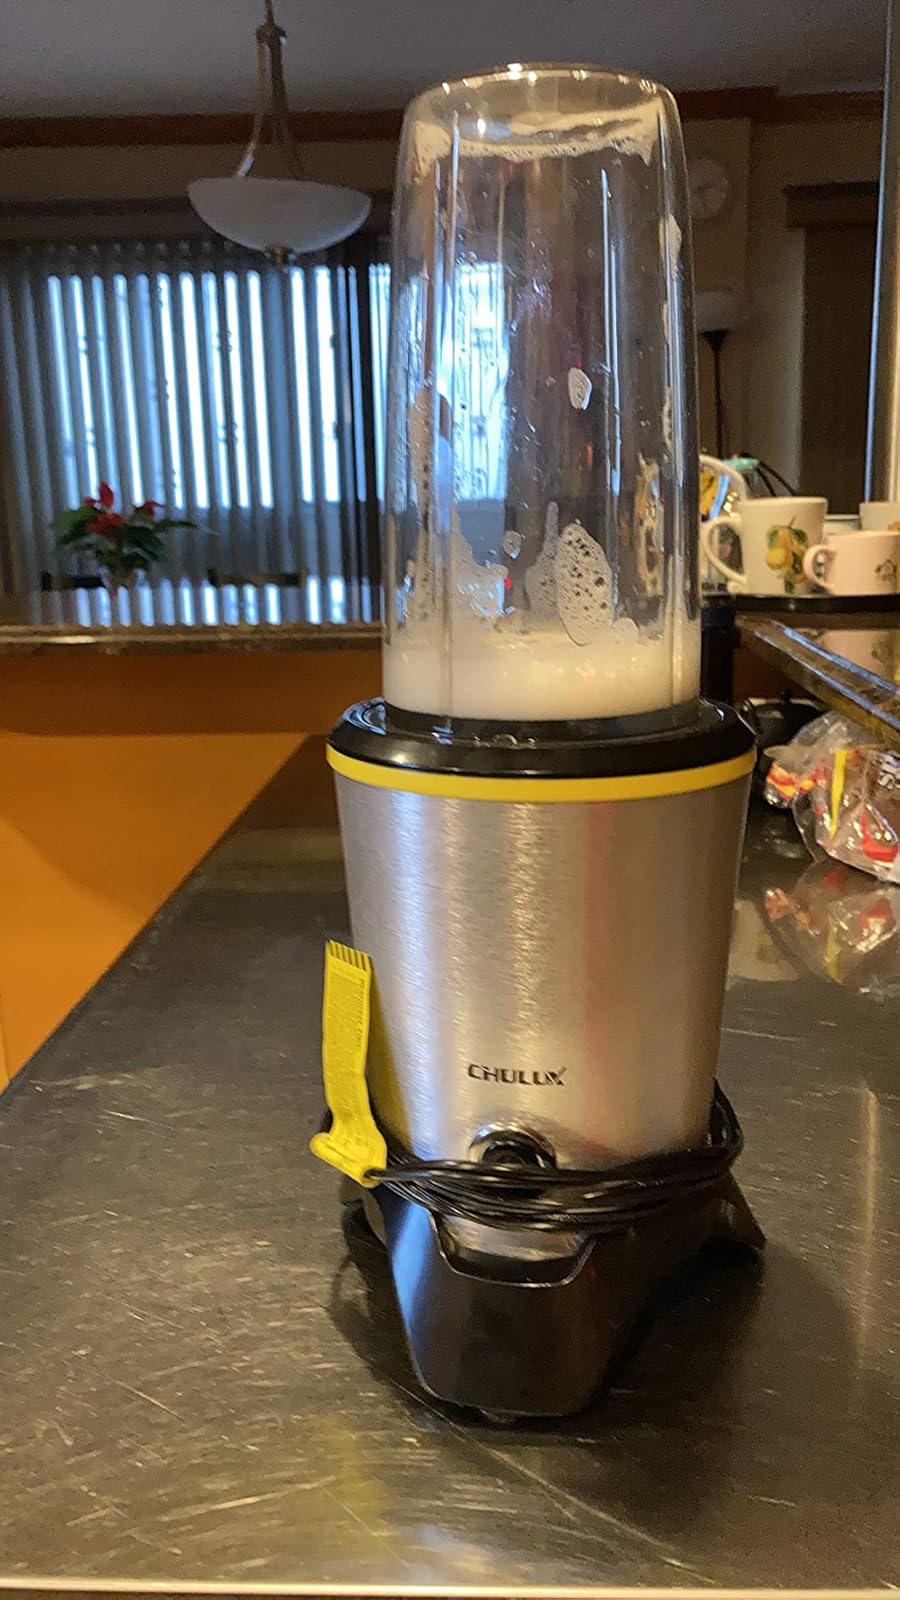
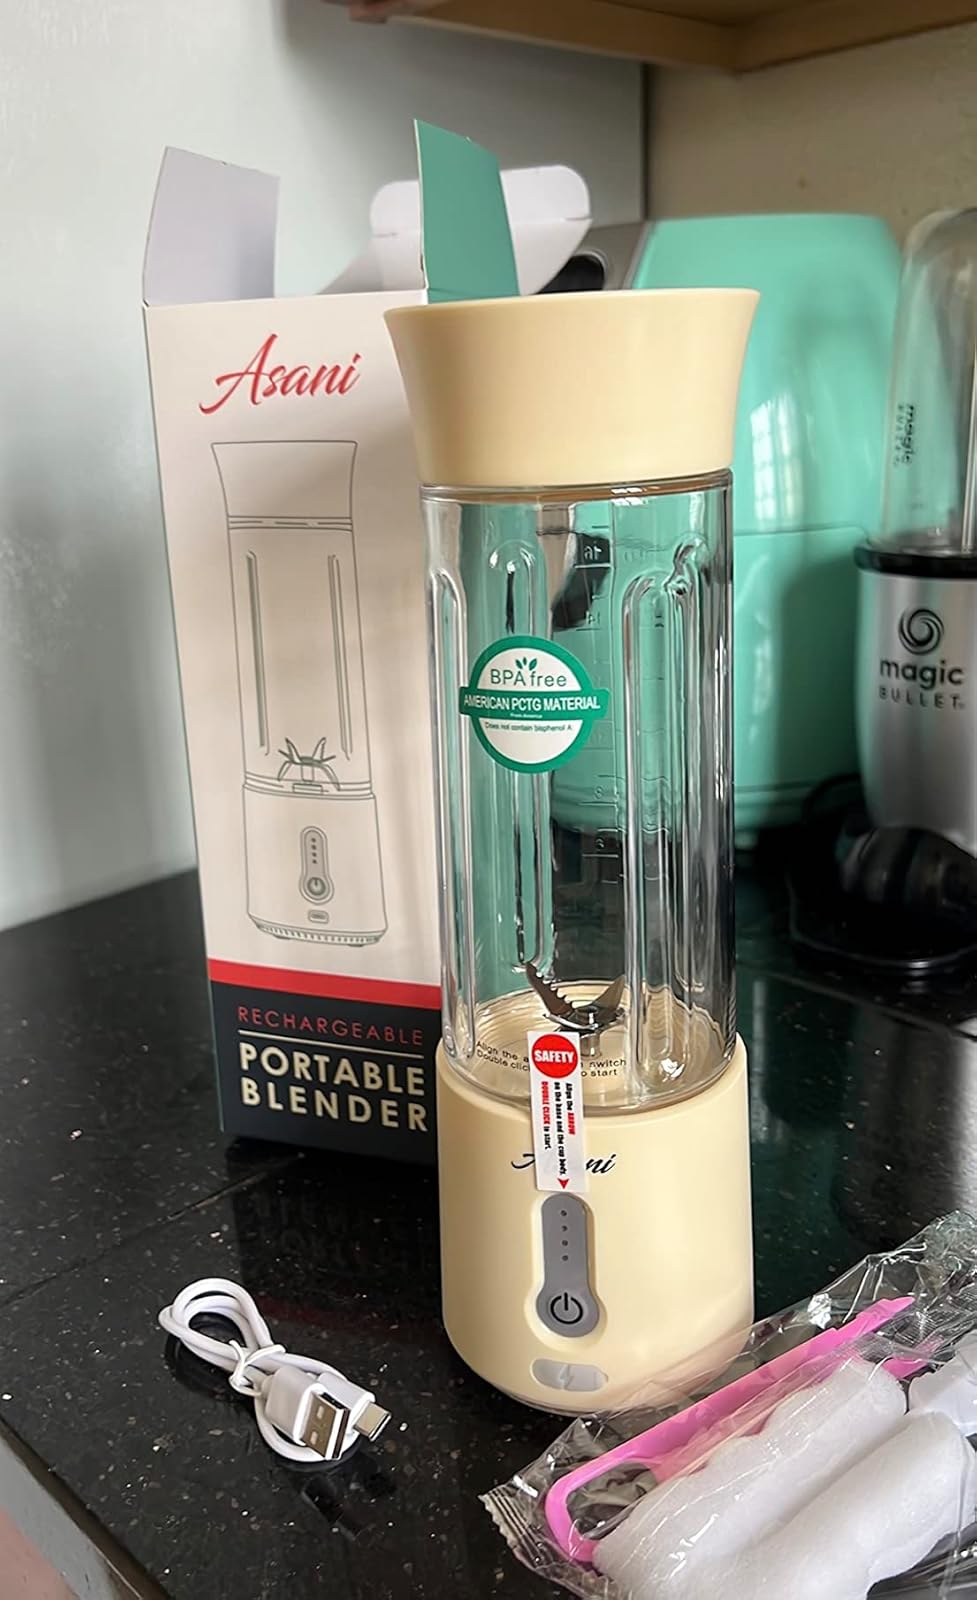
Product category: items_blender
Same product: no